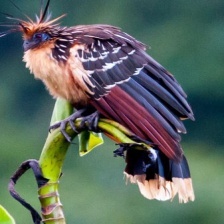
Species: HOATZIN
Scientific name: OPHISTHOCOMUS HOAZIN